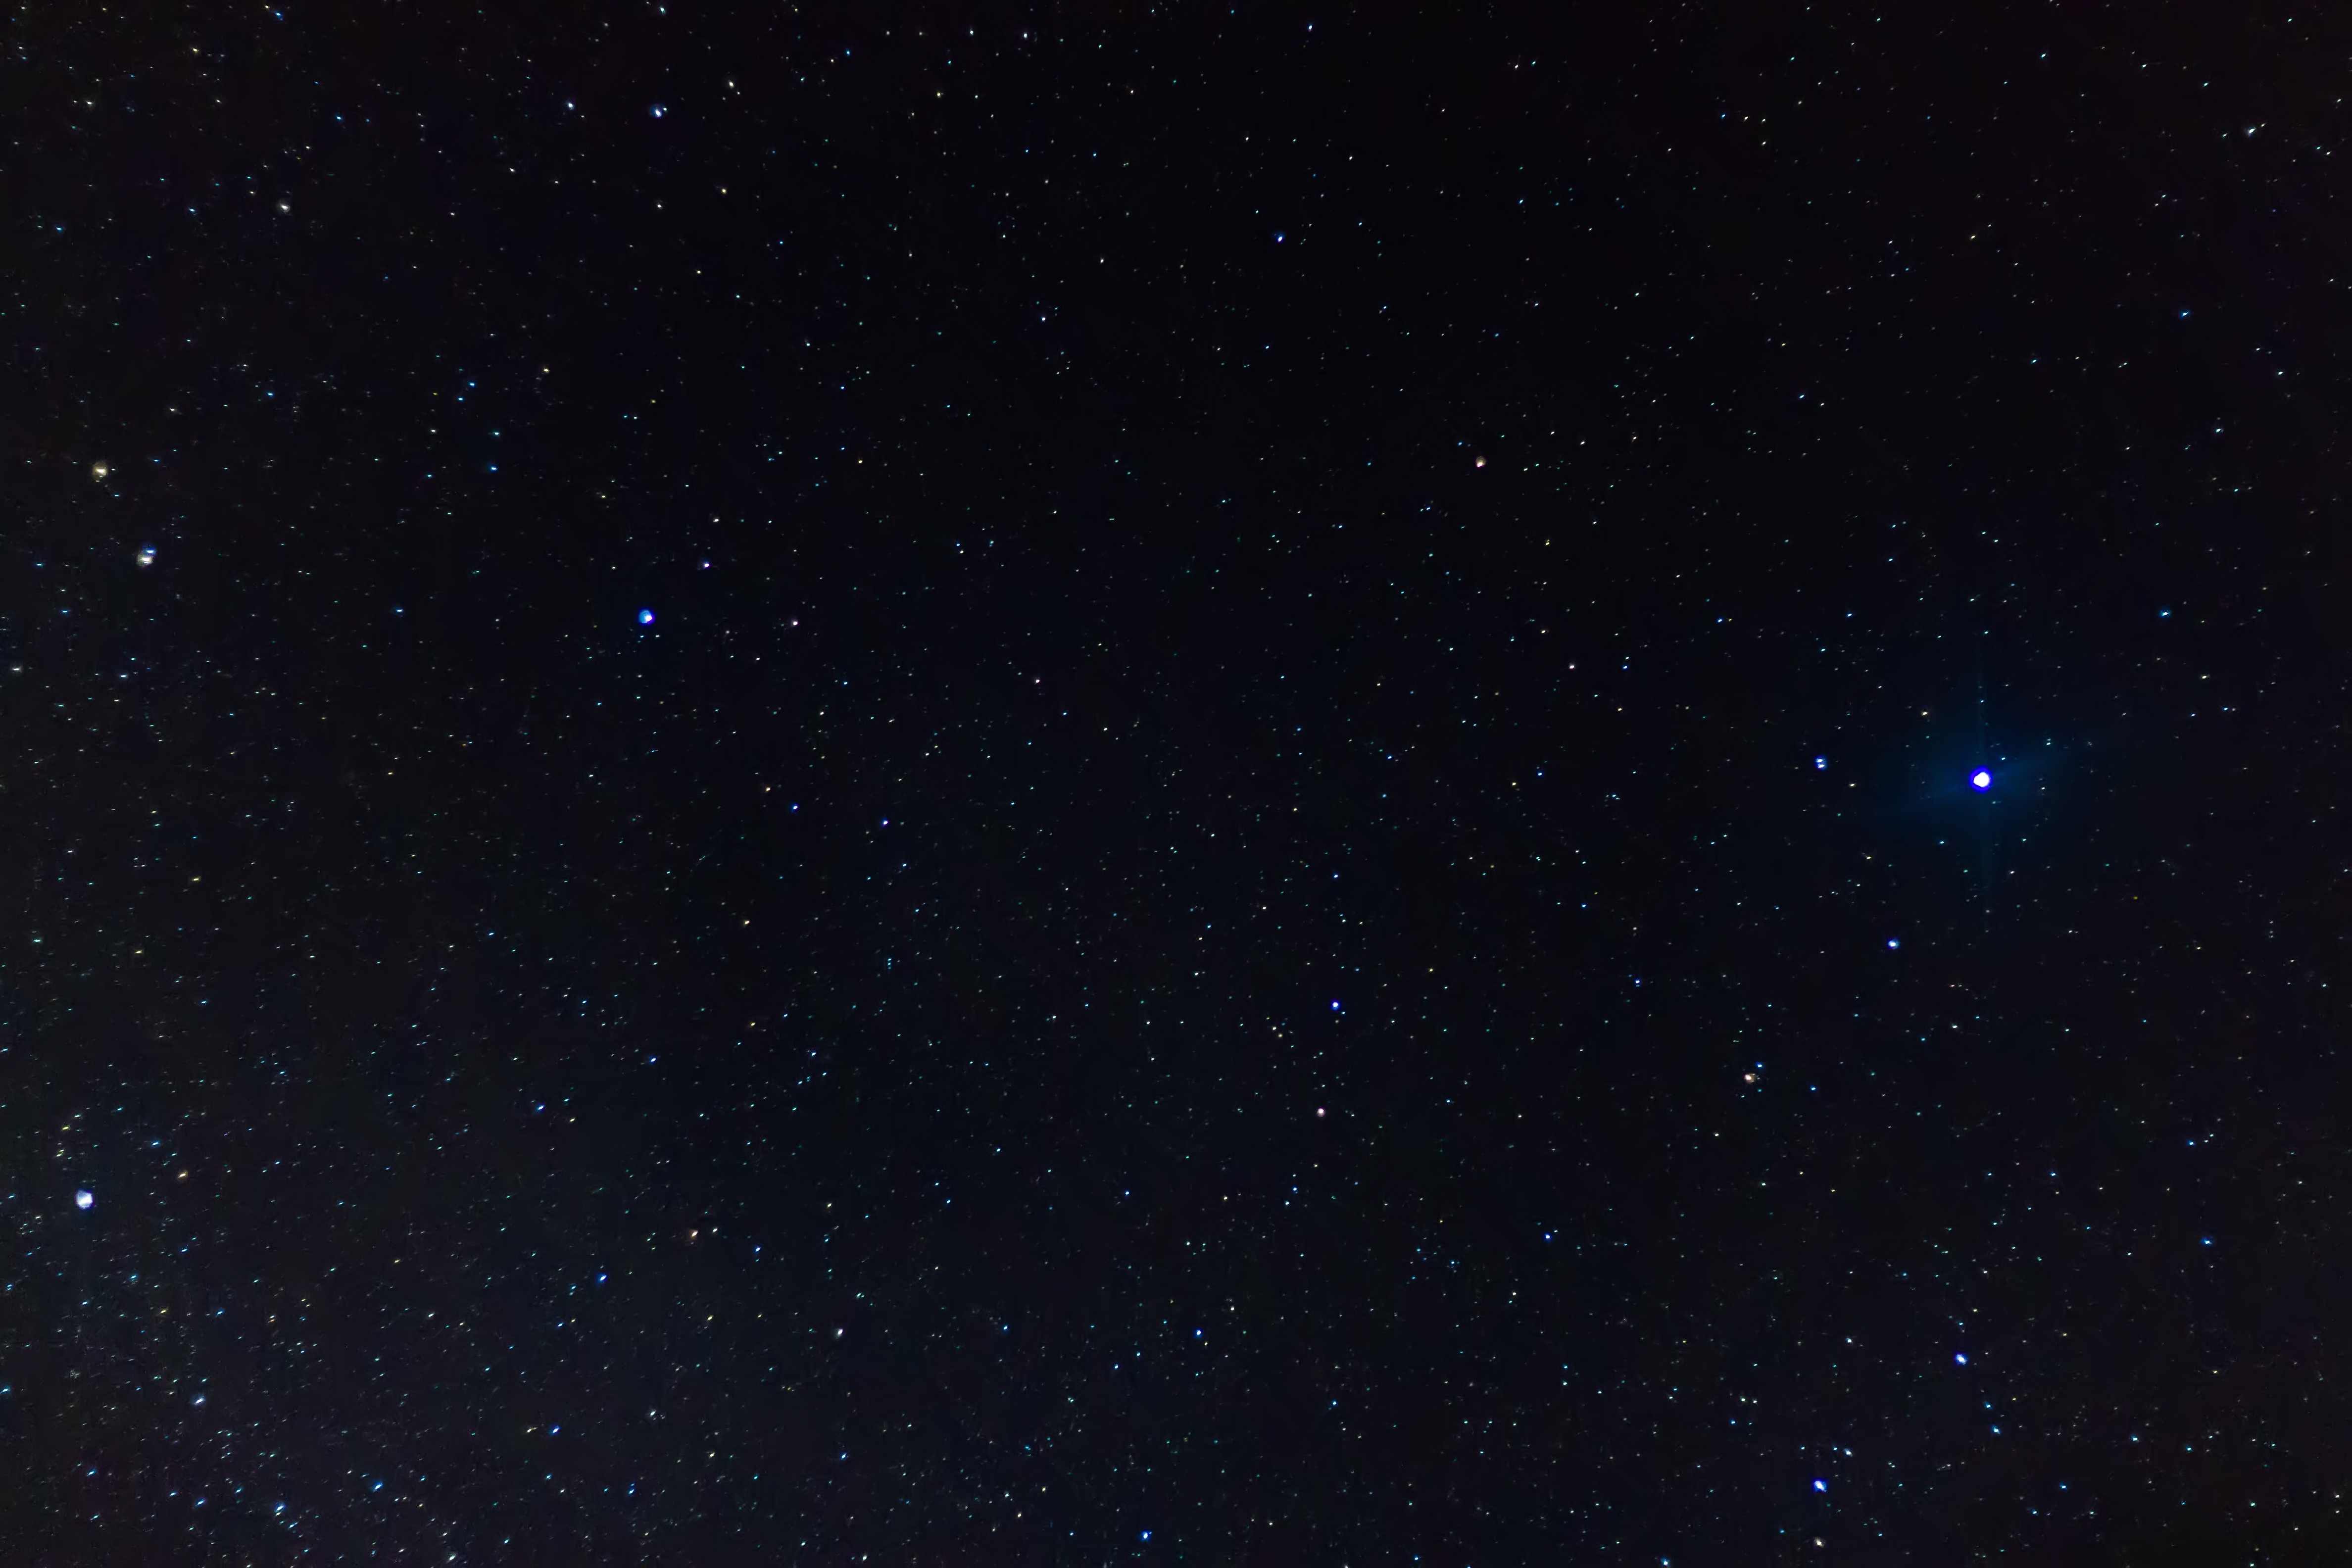
sky, night, star, atmosphere, constellation, space, nebula, outer space, uk, astronomy, stars, nightsky, midnight, peterborough, astronomical object